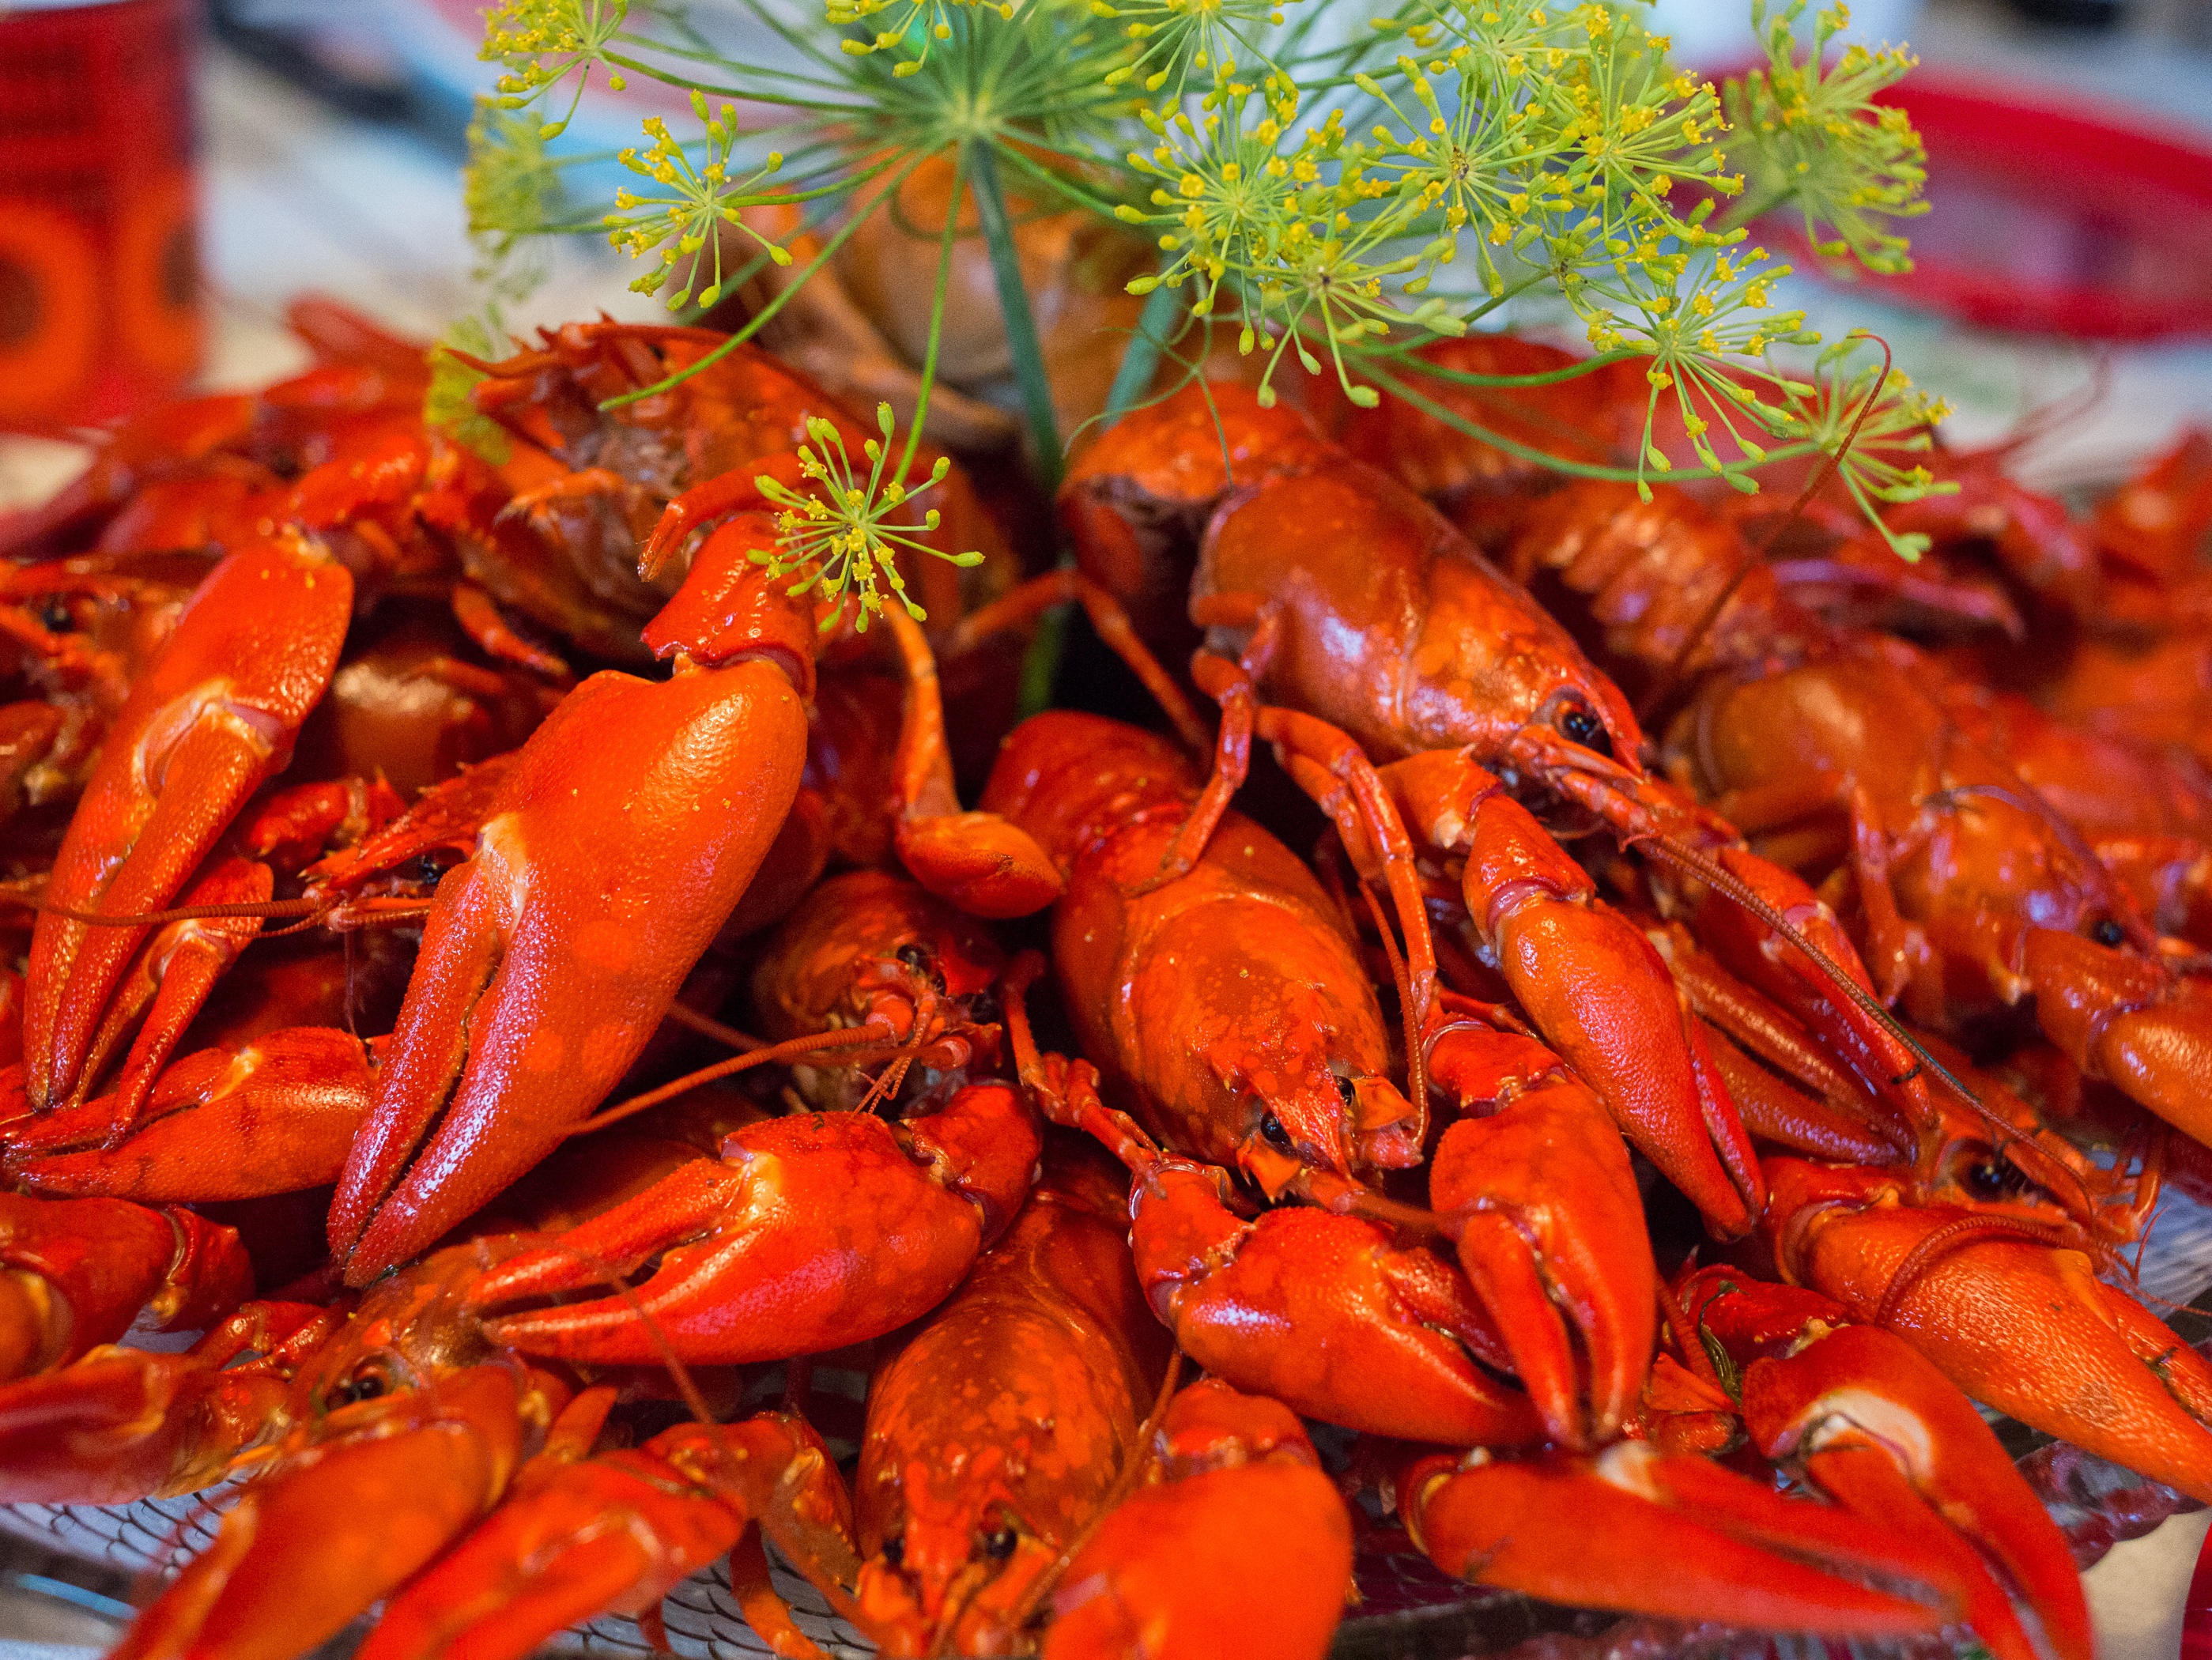
fall, food, produce, seafood, fish, invertebrate, crustacean, dinner, crabs, crayfish, decapoda, animal source foods, dungeness crab, american lobster, homarus, seafood boil, caridean shrimp, dendrobranchiata, crab boil